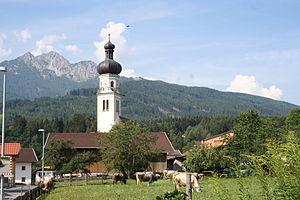
Natters est une commune du district d'Innsbruck-Land, au Tyrol, située au sud de la ville d'Innsbruck.